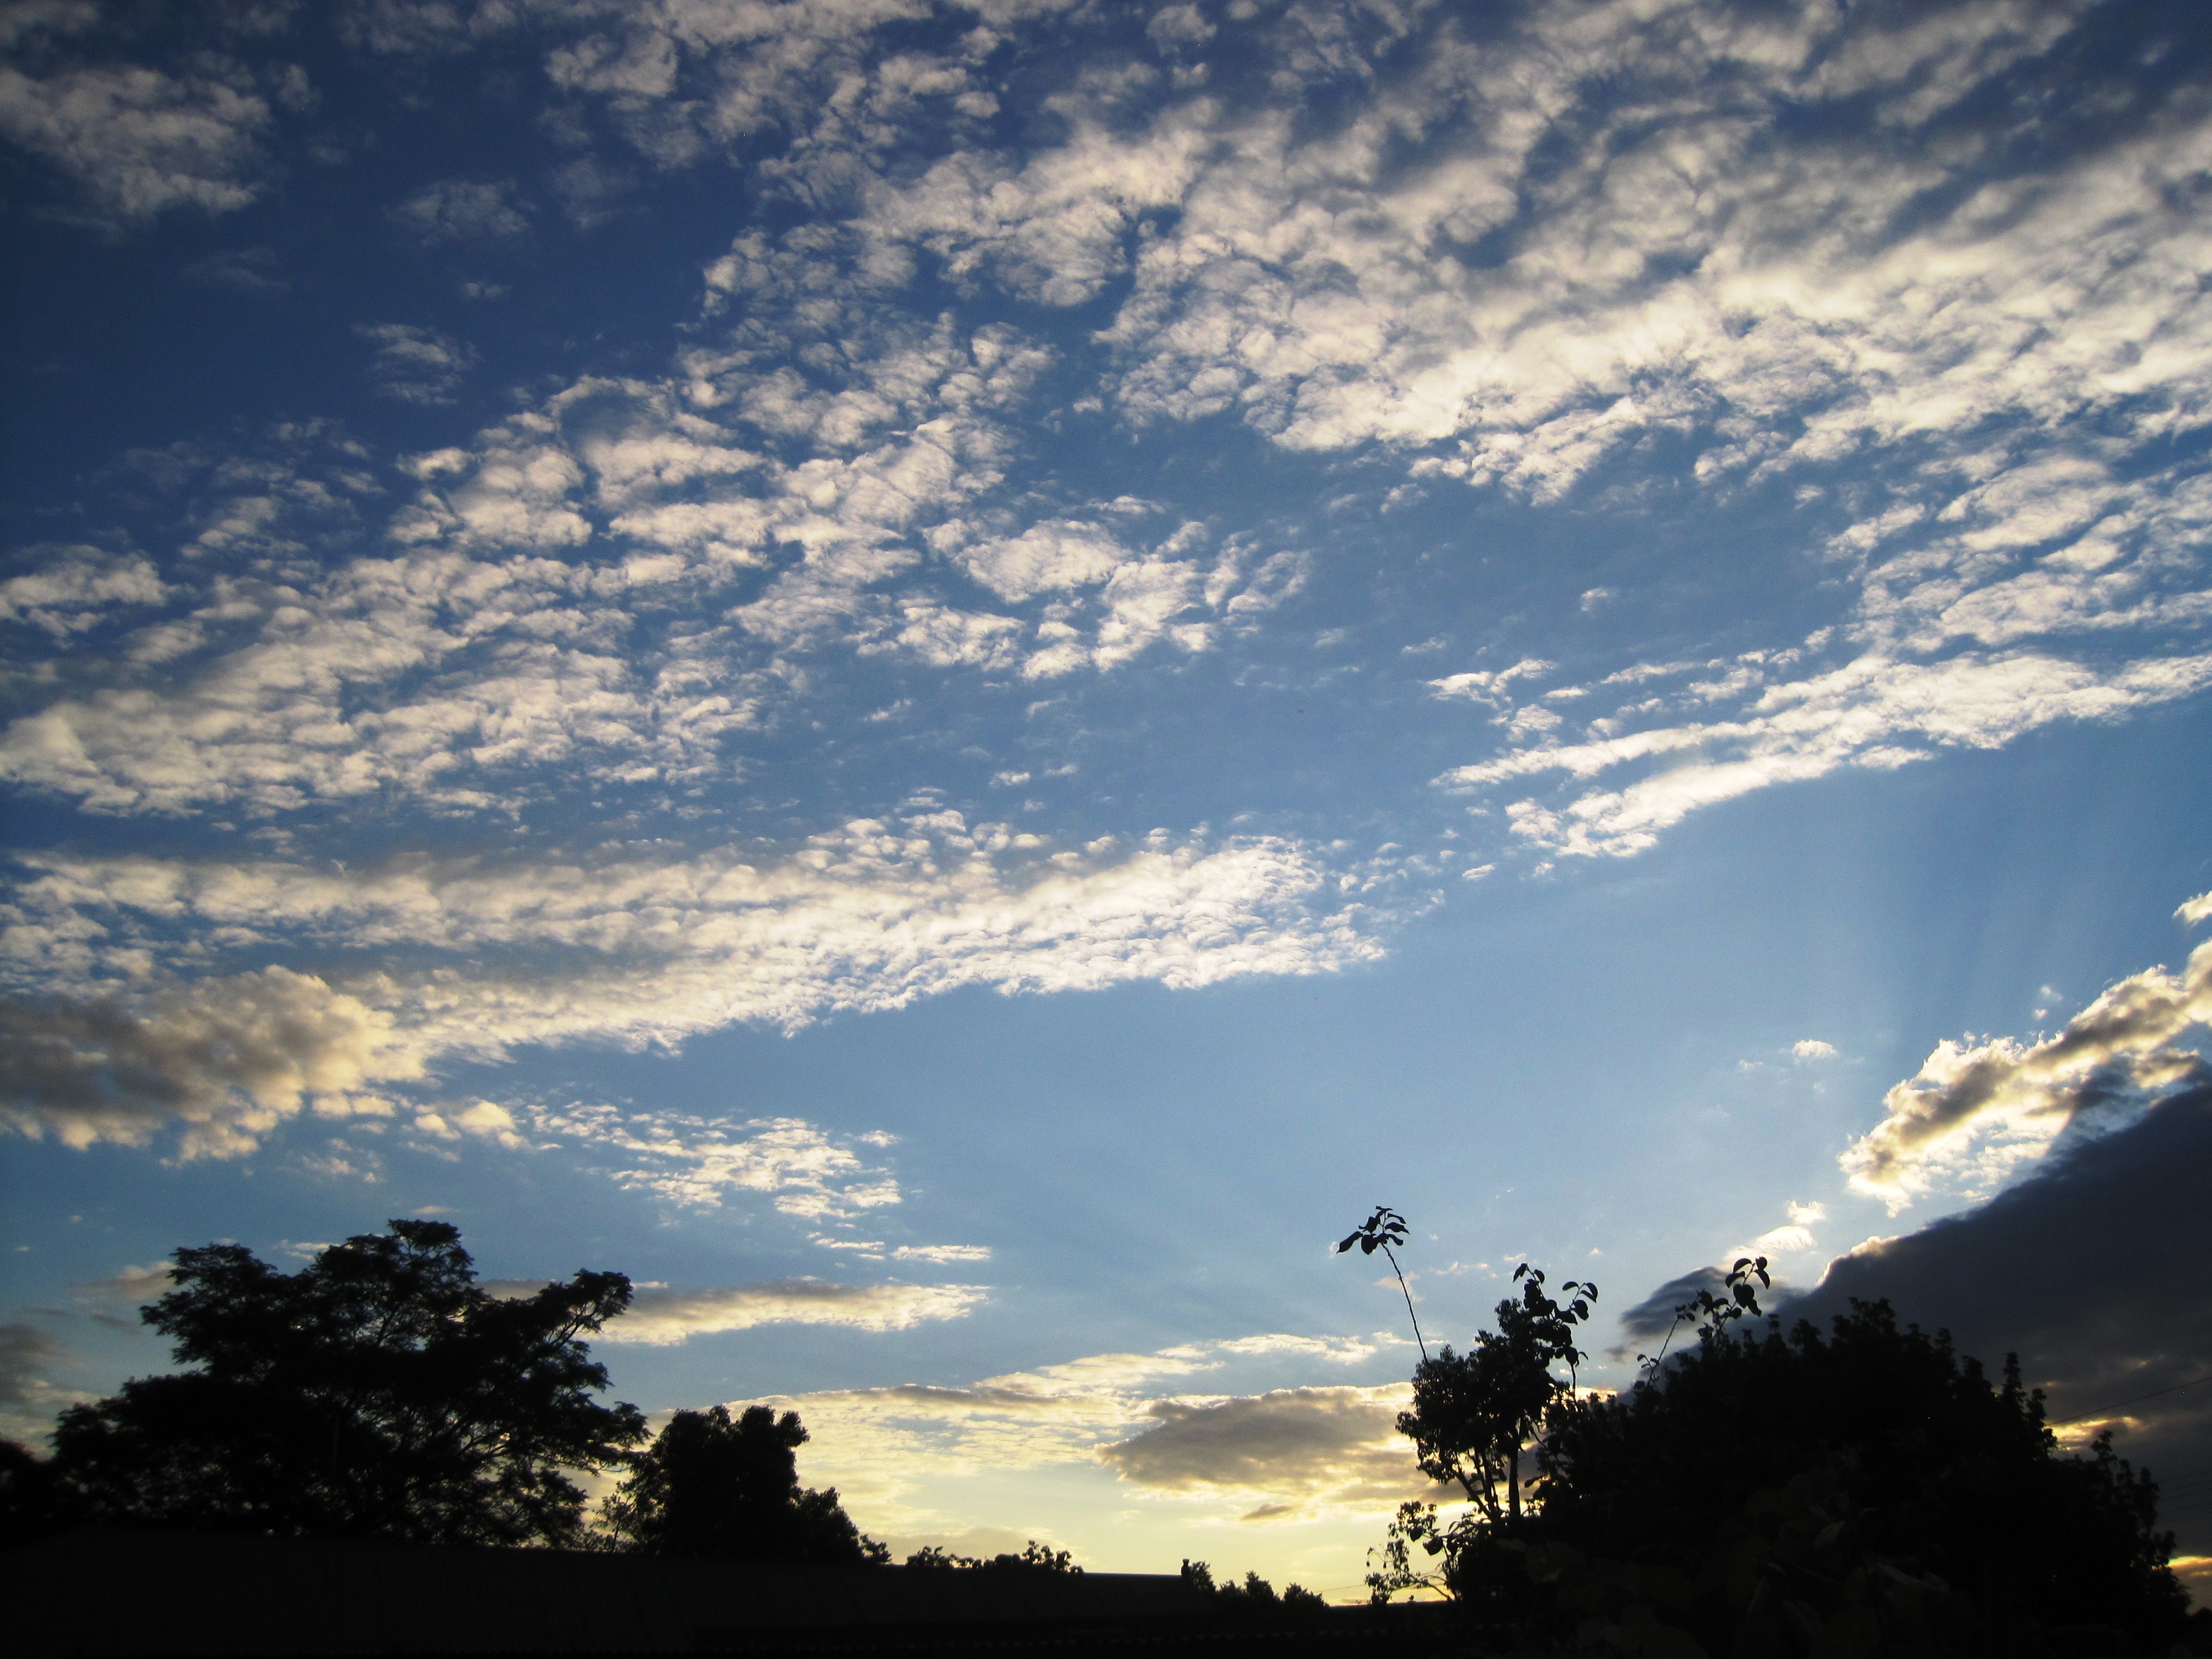
tree, nature, horizon, cloud, sky, sun, sunrise, sunset, white, sunlight, morning, dawn, atmosphere, dusk, evening, cumulus, blue, feather, trees, clouds, bright, afterglow, meteorological phenomenon